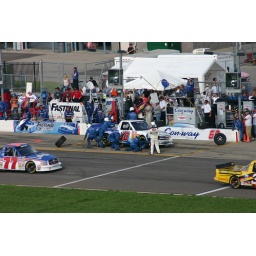
Con Way Southern's truck driven by Jack Sprague is in for a green flag pit stop